Phocaeicola vulgatus

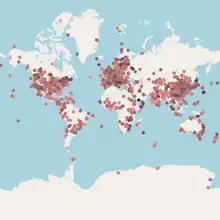
Global distribution of 16S sequence AB510712 Phocaeicola vulgatus subclade from BacDrive, made with Microbeatlas 1.0

"P. vulgatus" is a Gram negative rod bacterium. The structure and metabolism of "P. vulgatus" is still not fully understood, but it is known that "P. vulgatus" is indole and urea negative and is capable of growing on a range of sugars, the most notable carbon source being glucose. A nitrogen source is also required, with its preferred source being ammonia. In regards to its cell membrane, the species has a lipopolysaccharide structure consisting of a mix of penta- and tetra-acylated mono-phosphorylated molecules, and "P. vulgatus" produces RagB/SusD protein which is an outer membrane family of proteins involved in bacterial nutrient uptake.